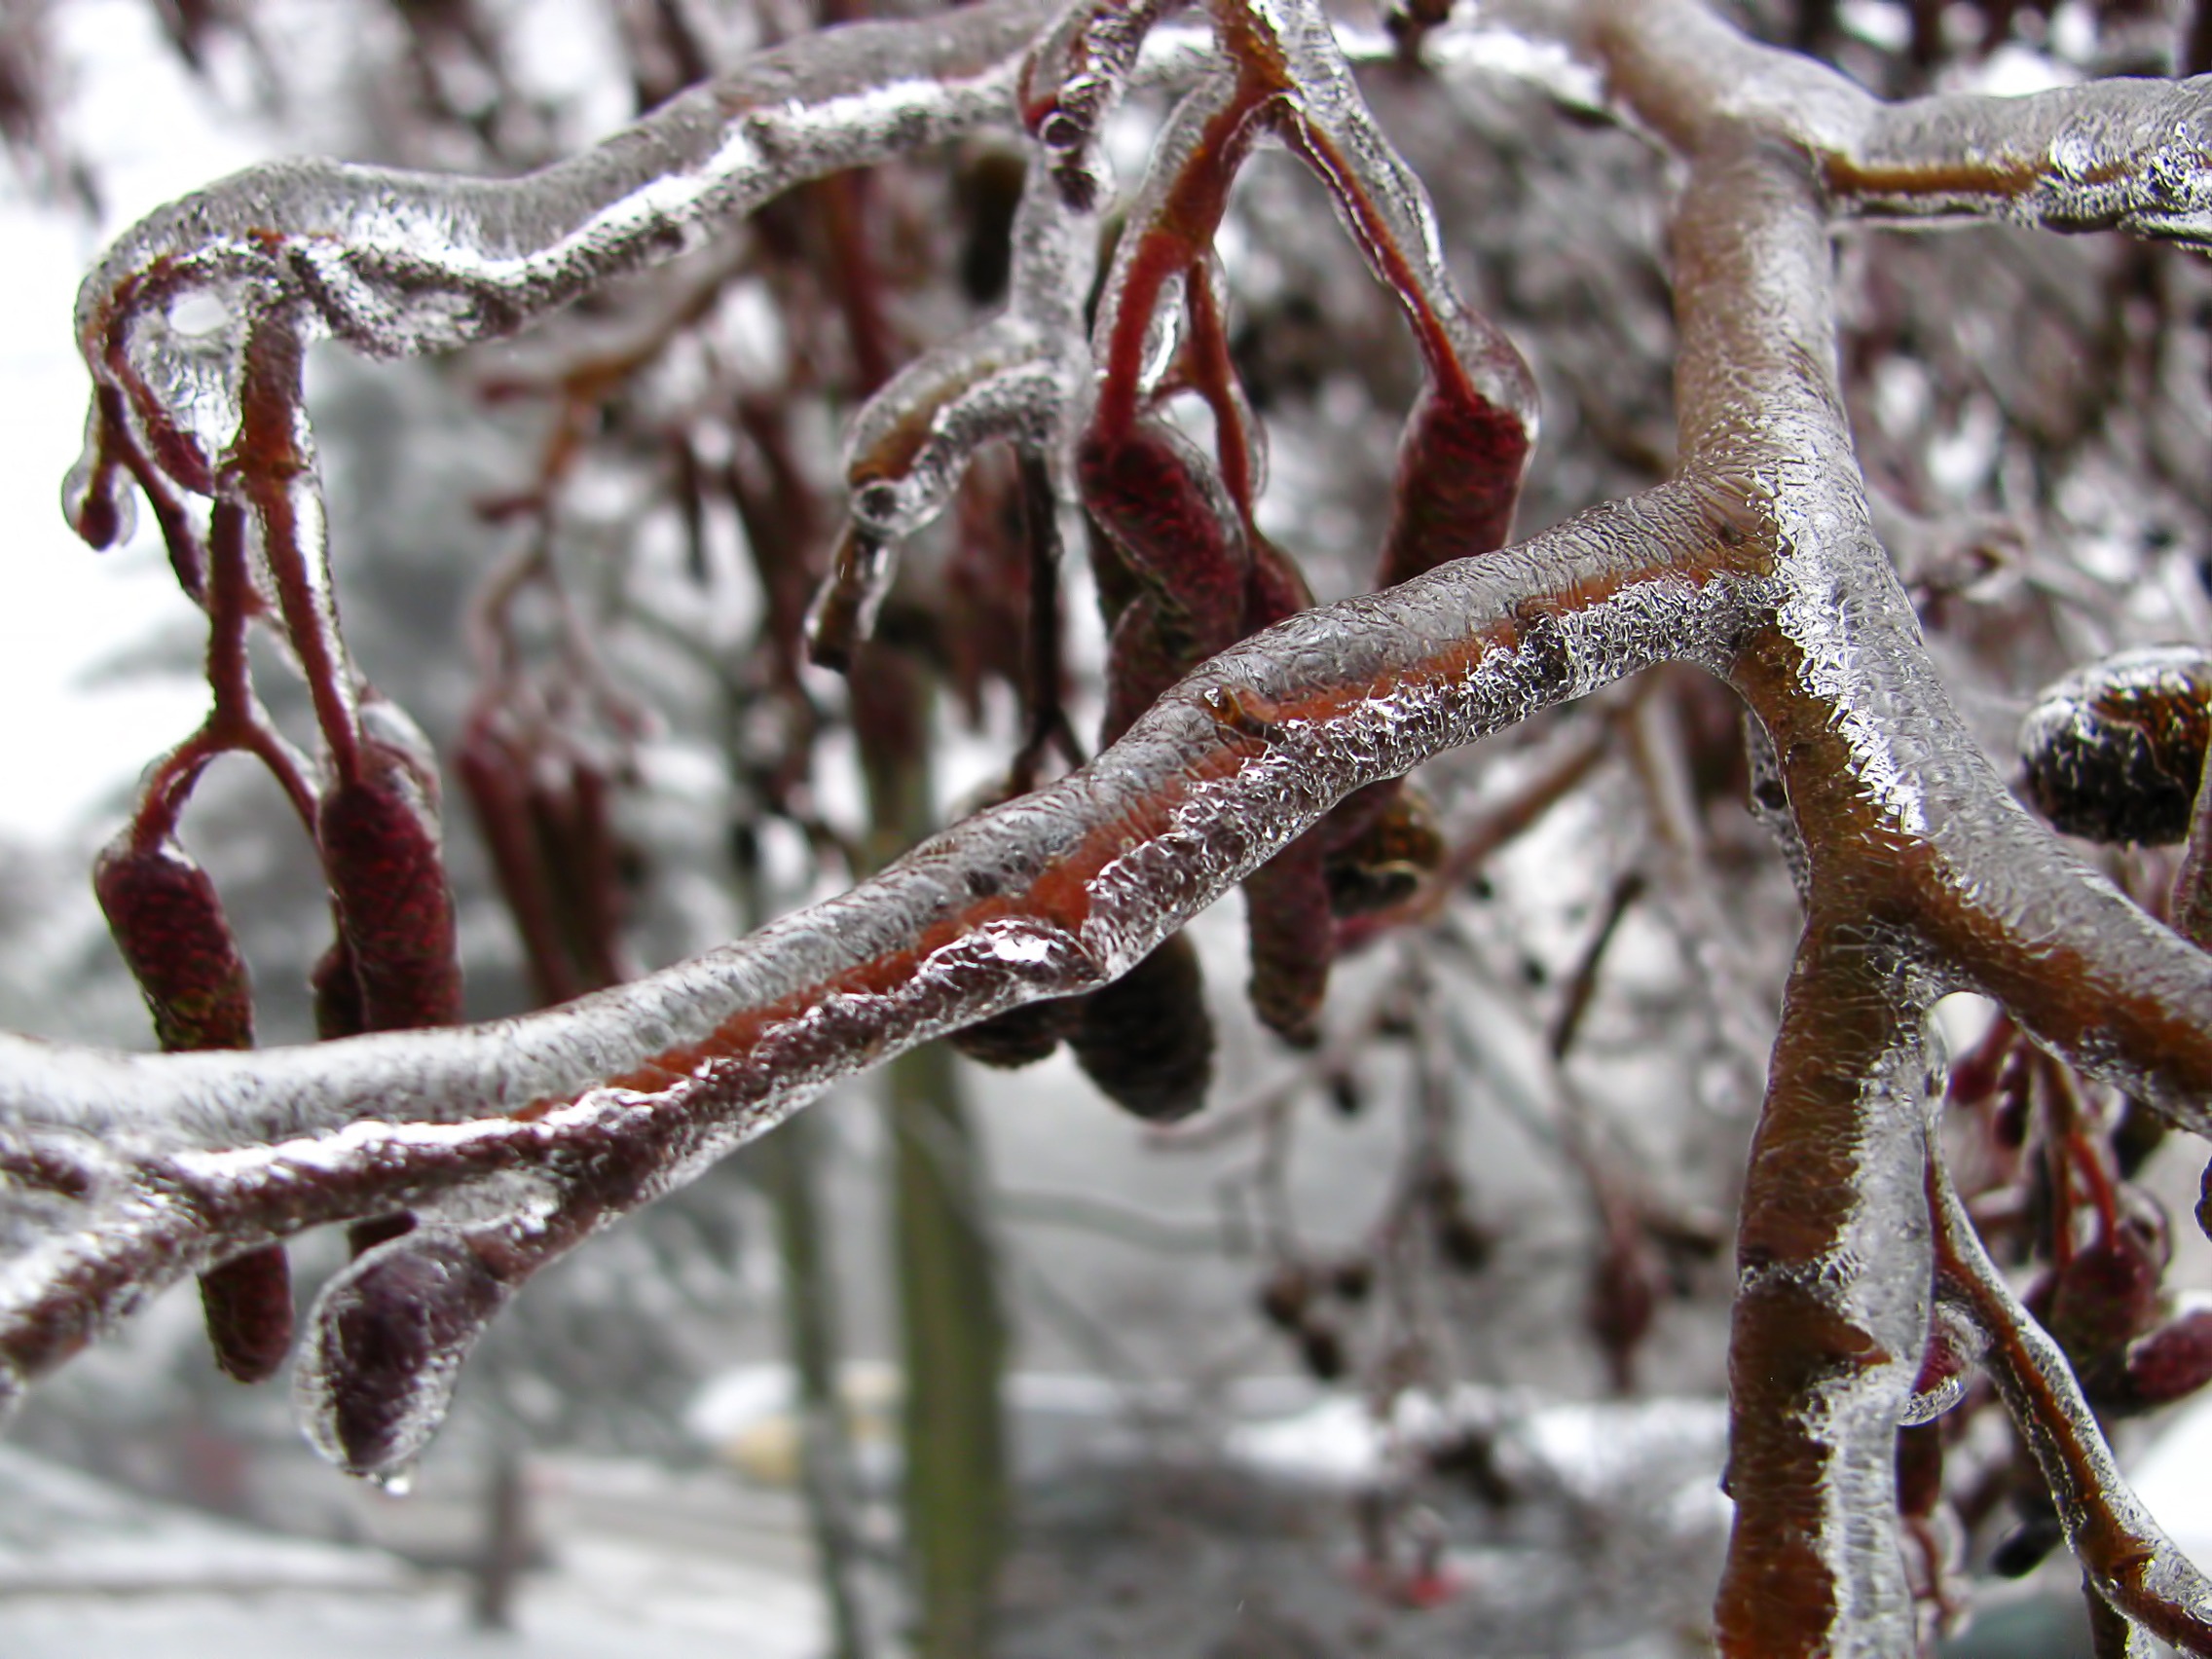
tree, nature, branch, snow, cold, winter, plant, leaf, flower, frost, ice, spring, produce, weather, frozen, flora, season, twig, close up, frosted, wintry, bough, freezing, macro photography, woody plant